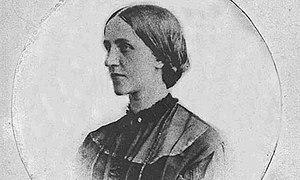
Photo de Dorothea Beale en 1858
Dorothea Beale, née le 21 mars 1831 à Londres, et morte le 9 novembre 1906 à Cheltenham, était une pédagogue britannique. Elle est la principale du Cheltenham Ladies' College et la fondatrice du St Hilda's College d'Oxford.